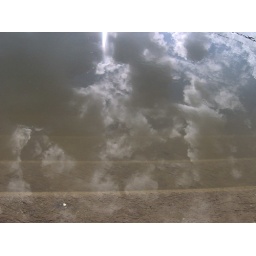
sky with it's clouds mirroring in the river